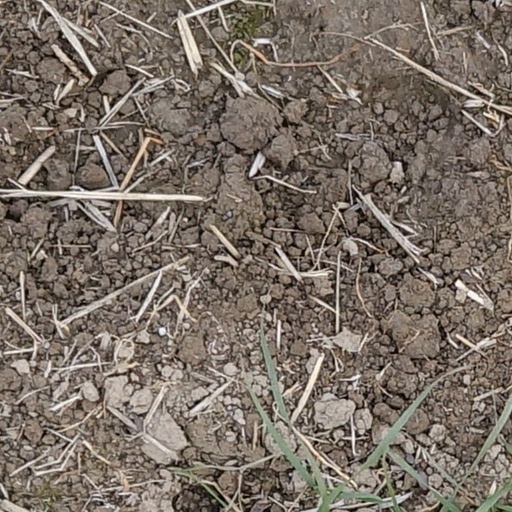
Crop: wheat